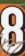
Number: 8